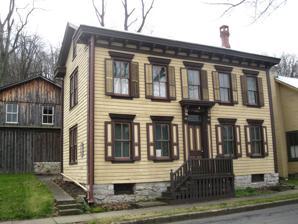
Building: William A. Heiss House and Buggy Shop
Country: United States of America
Year built: 1870
Historic house in Pennsylvania, United States United States historic place William A. Heiss House and Buggy Shop U.S. National Register of Historic Places The house in December 2012 Show map of Pennsylvania Show map of the United States Location 523 Green St., Mifflinburg, Pennsylvania Coordinates 40°54′53″N 77°02′55″W / 40.91472°N 77.04861°W / 40.91472; -77.04861 Area 2.7 acres (1.1 ha) Built 1870, 1889, 1895 NRHP reference No. 79002348 Added to NRHP August 6, 1979 The William A. Heiss House and Buggy Shop is an historic, American home that is located in Mifflinburg , Union County, Pennsylvania . It was listed on the National Register of Historic Places in 1979. History and architectural features This historic property includes three buildings: the house, the buggy shop, and the display-storage center. The house was built in 1870, and is a two-story, five-bay, frame dwelling with a rear ell.  The buggy shop was built in 1889, and is a two-story, rectangular, wood-frame building that is sixty-three feet long and twenty-four feet wide. The display-storage center was built in 1895, and is a two-story, rectangular, wood-frame building that is thirty-three feet long and fifty feet wide. It is representative of the buggy manufacturers who once had a notable presence in Mifflinburg. It was listed on the National Register of Historic Places in 1979. The property is the Mifflinburg Buggy Museum. Visitors may tour the Heiss family home, reconstructed carriage house, the original buggy factory with carriages, wagons, and sleighs and tools, and original showroom. There is a visitor center with an introductory video, self-guided exhibit and hands-on workbench. References Wikimedia Commons has media related to William A. Heiss House and Buggy Shop .